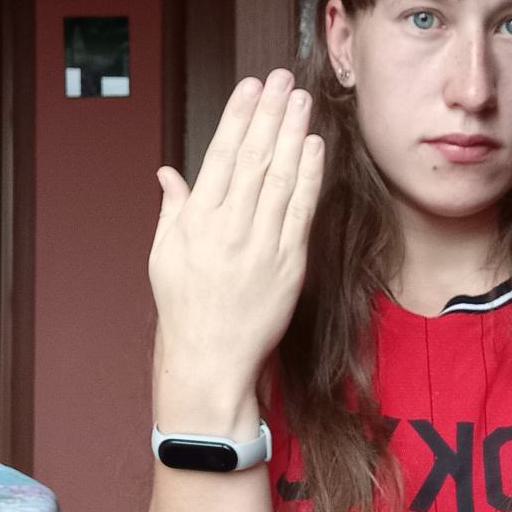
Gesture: stop_inverted